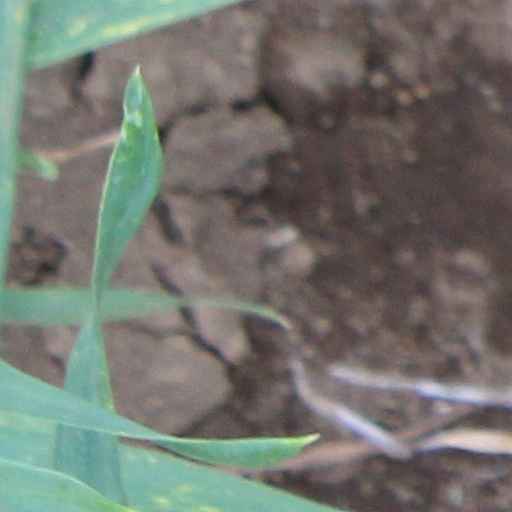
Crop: wheat